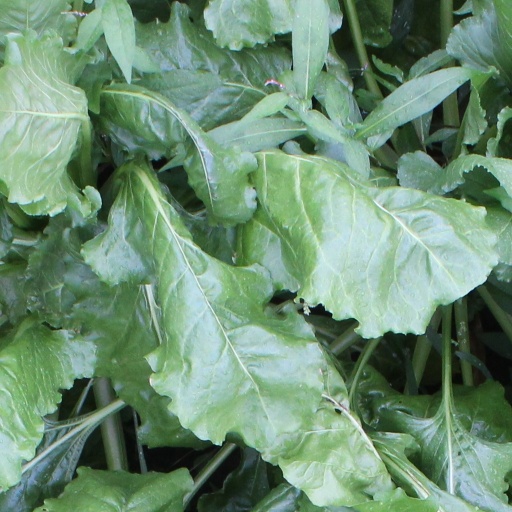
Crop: sugar beet